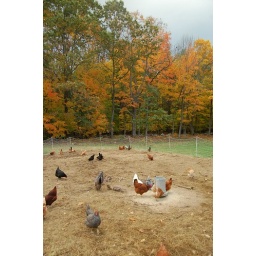
The girls are very happy in their new home